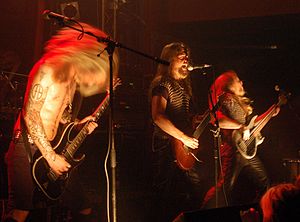
Týr (band)
Týr live i Hamborg 2006
Týr er et færøsk band, der spiller musik inspireret både af heavy metal og af folkemusik. Týr havde tidligere kontrakt med det færøske pladeselskab Tutl, men i 2006 skrev de kontrakt med det østrigske selskab Napalm Records.